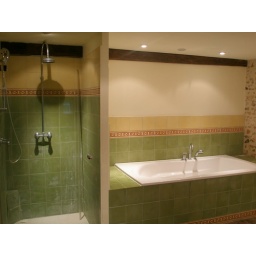
a double bath tub and large shower unit in the master bathroom. (also comprises double sinks, and seperate wc)